Hill people

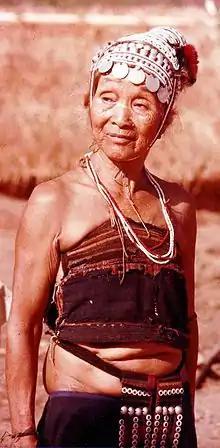
Elderly Akha woman, Northeast Thailand

Some may have sought refuge from persecution or from changing climate, while others may have migrated in search of food.